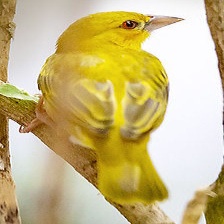
Species: EASTERN GOLDEN WEAVER
Scientific name: PLOCEUS SUBAUREUS